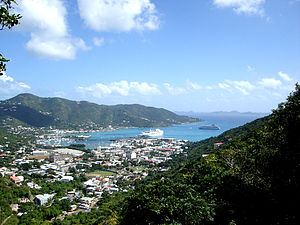
Road Town
Road Town, der ligger på Tortola, er hovedstaden i Britiske Jomfruøer. Den ligger på hestesko-formede Road Harbour i centrum af øens sydlige kyst. Byen har 12.603 indbyggere; i 2004 var den omkring 9.400. Navnet er afledt af det nautiske udtryk "the roads", et sted mindre beskyttet end en havn, men som skibene nemt kan komme til. En 28 hektar udvikling kaldes Wickham's Cay, der består af to områder, der blev inddæmmet fra havet og en marina har gjort det muligt for Road Town til at fremstå som et fristed for yachts og et centrum for turisme. I disse områder vil du finde den nyeste del af byen. Dette er knudepunktet for de nye kommercielle og administrative bygninger i de Britiske Jomfruøer. Den ældste bygning i Road Town er HM Prison på Main Street, stammer fra 1840'erne.